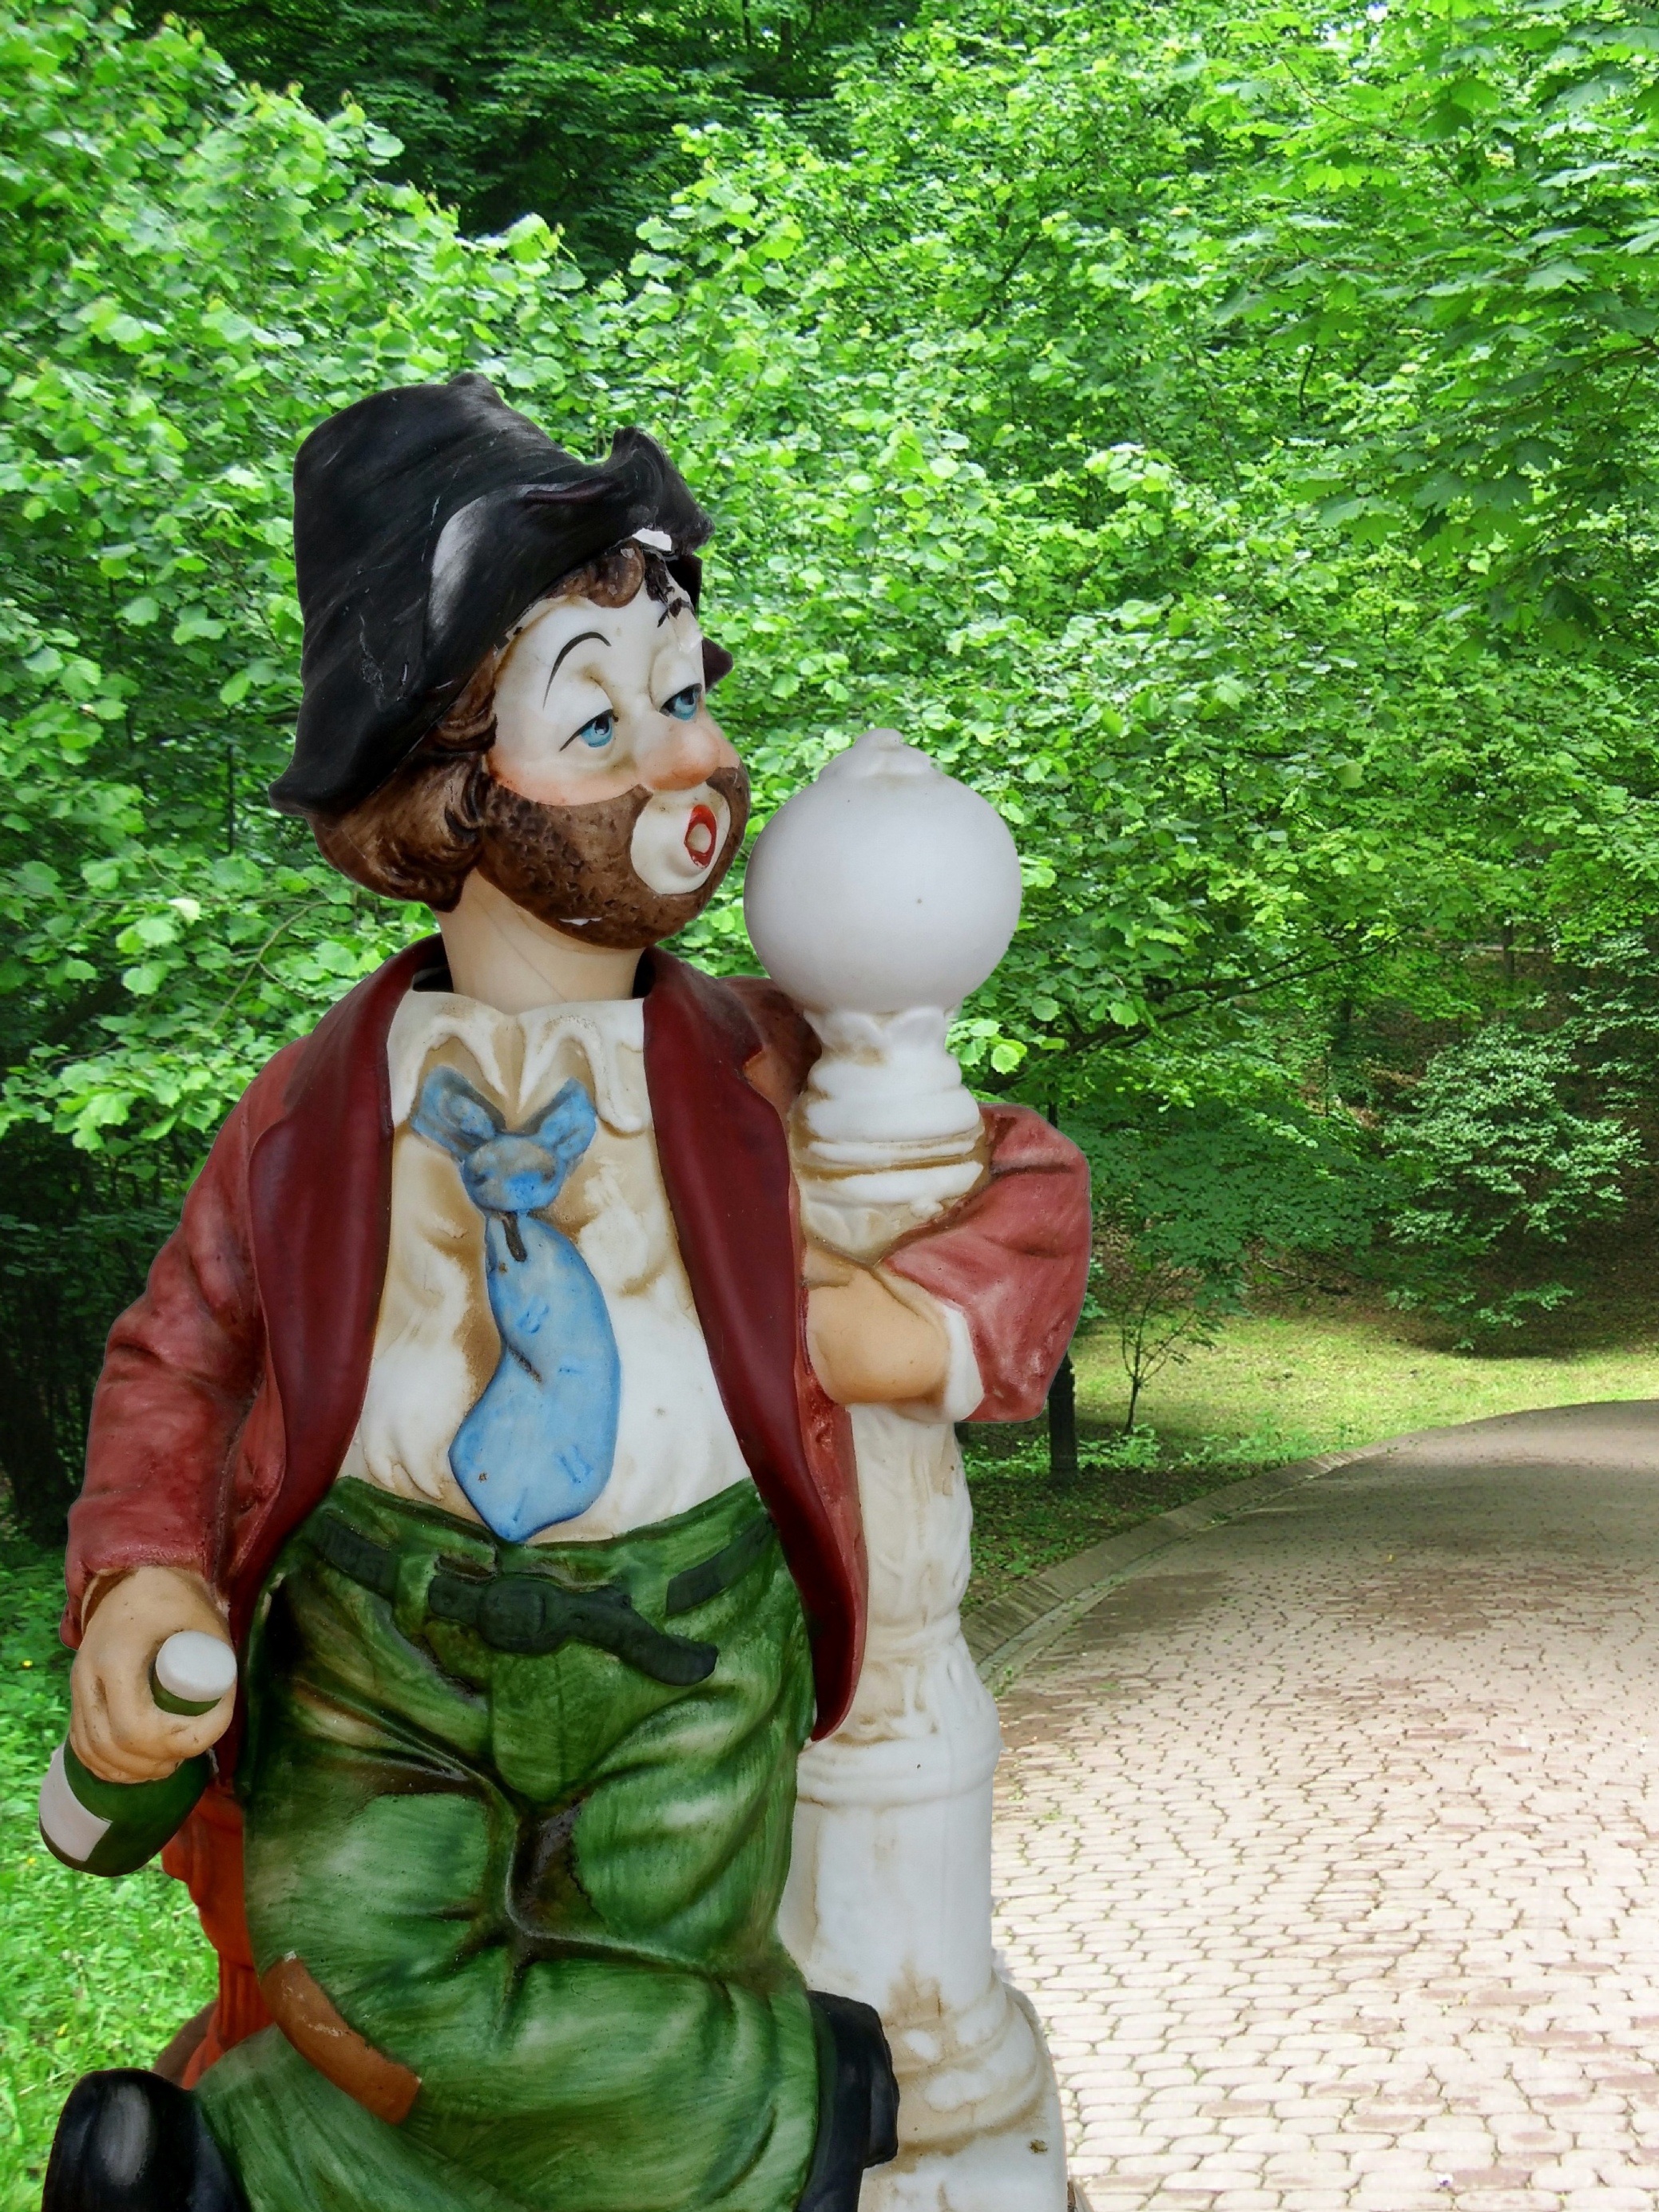
monument, statue, jungle, park, toy, trees, sculpture, figure, drunk, funny, statuette, vagabond